Singel Uitgeverijen

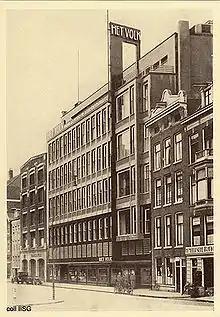
Former building of "Het Volk" and De Arbeiderspers, Hekelveld 15, Amsterdam, designed by Jan Buijs

De Arbeiderspers (Dutch for "The Workers' Press") is a Dutch publishing company, started in 1929 as a socialist enterprise that combined the publishing firm N.V. Ontwikkeling and the Dutch Social Democratic Workers' Party newspaper "Het Volk". It later merged into the Weekbladpersgroep, which also included publishing companies De Bezige Bij and Querido. Until well into the 1960s, the press was known as a "socialist bastion", and until Martin Ros joined in 1964, literature was regarded with suspicion—the press published regional novels by authors such as Herman de Man and .